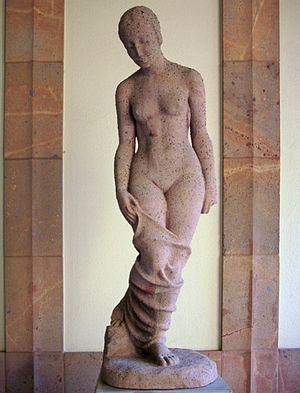
Alfred Thiele, né le 21 septembre 1886 à Leipzig et mort le 19 septembre 1957 dans cette même ville, est un sculpteur allemand.